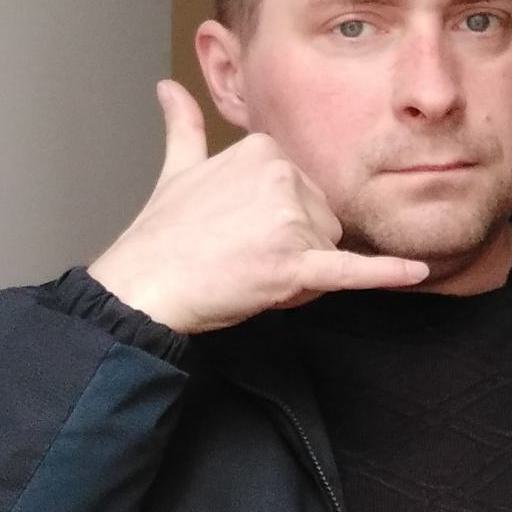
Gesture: call